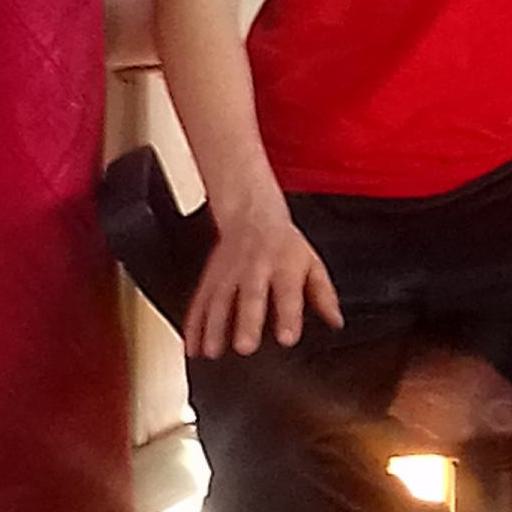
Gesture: no_gesture